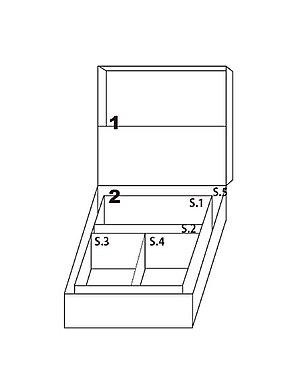
Flux Year Box 2 est la deuxième publication des boîtes Fluxus, sous l’impulsion de l'artiste lituano-américain, George Maciunas en 1966.